Battle of the Alamo

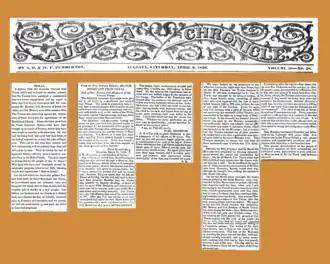
Detailed news of the battle sometimes took weeks to reach publication in the East, such as these April 9 columns in a Georgia newspaper.

Mexican soldiers were buried in the local cemetery, Campo Santo. Shortly after the battle, Colonel José Juan Sanchez Navarro proposed that a monument should be erected to the fallen Mexican soldiers. Cos rejected the idea.